Agraja

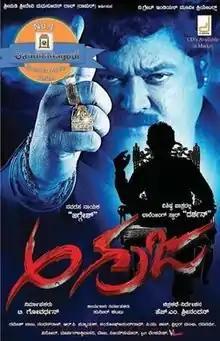
Poster

Agraja is a 2014 Indian Kannada-language film directed by Srinandan starring Jaggesh with Darshan in an extended guest appearance. Kamna Jethmalani, Sanjjana, Arundathi and Aadya Gowda (earlier named Poornima) played the heroines, while Sadashiva Brahmavar, Rangayana Raghu, Biradar and Achyuth Kumar played supporting roles.